Altostratus cloud

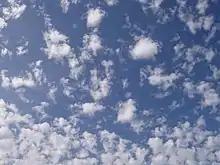
Altocumulus clouds

Altostratus clouds are generally gray or blue-tinged with a largely-uniform blanket-like appearance. They do not have distinct features, and usually do not produce precipitation. The name "altostratus" comes from the conjugation of the Latin words "altum", meaning "high", and "stratus", meaning "flat" or "spread out". Altostratus clouds can produce virga, causing the cloud base to appear hazy. While they do not produce significant precipitation, altostratus clouds can cause light sprinkles or even small rain showers. Consistent rainfall and lowering of the cloud base causes altostratus to become nimbostratus.